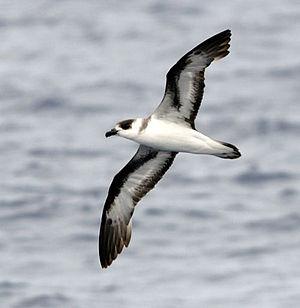
Le Pétrel diablotin, aussi appelé Diablotin errant, est une espèce d'oiseau de mer de la famille des Procellariidae, vivant dans la partie ouest de l'Atlantique.
Cette liste des oiseaux au Canada provient de Bird Checklists of the World en date du mois de juillet 2018.